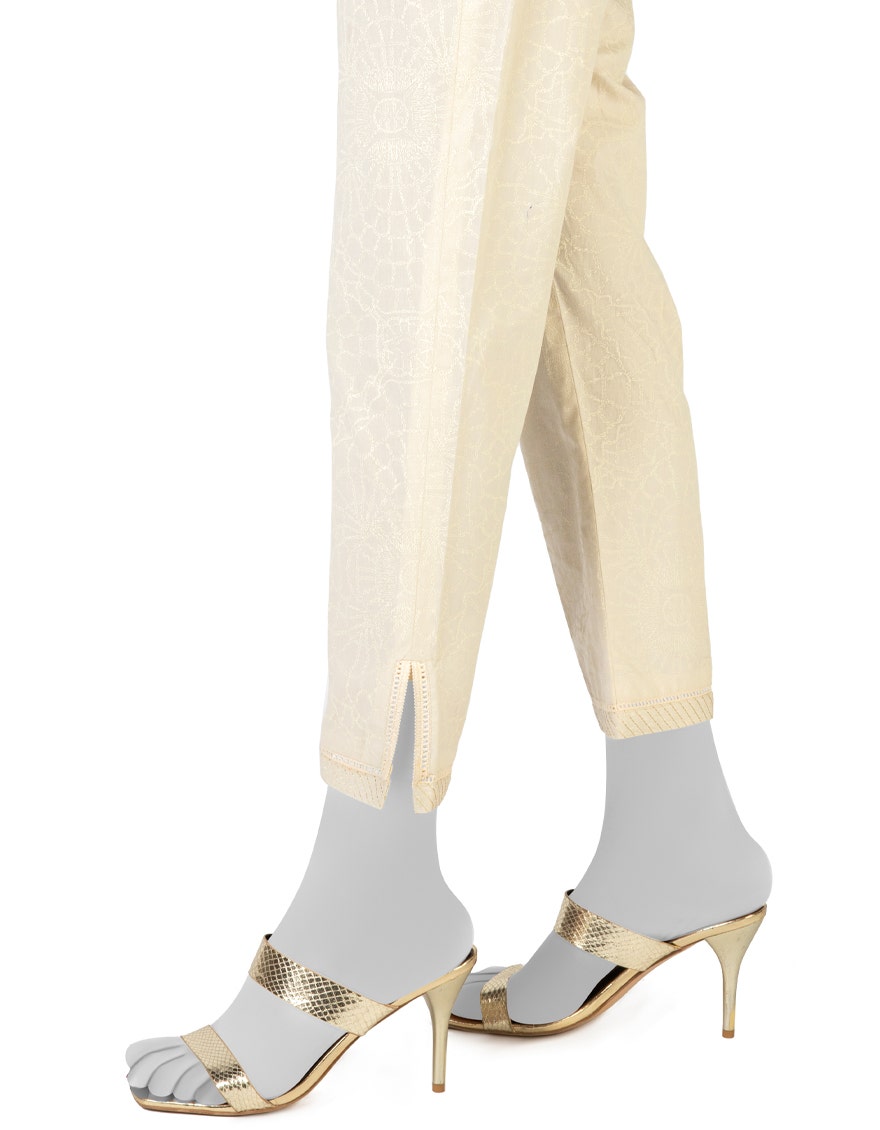
cream gold karla straight leg pants